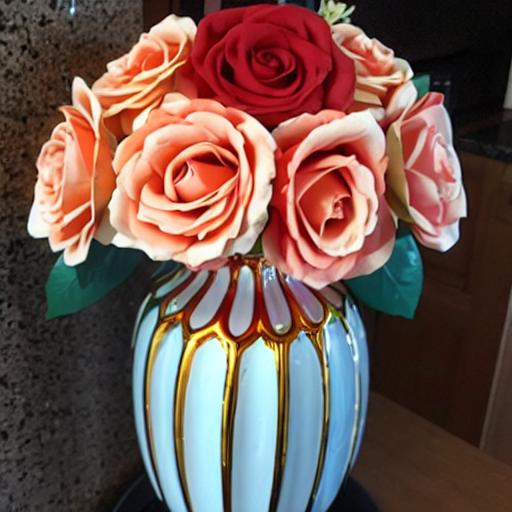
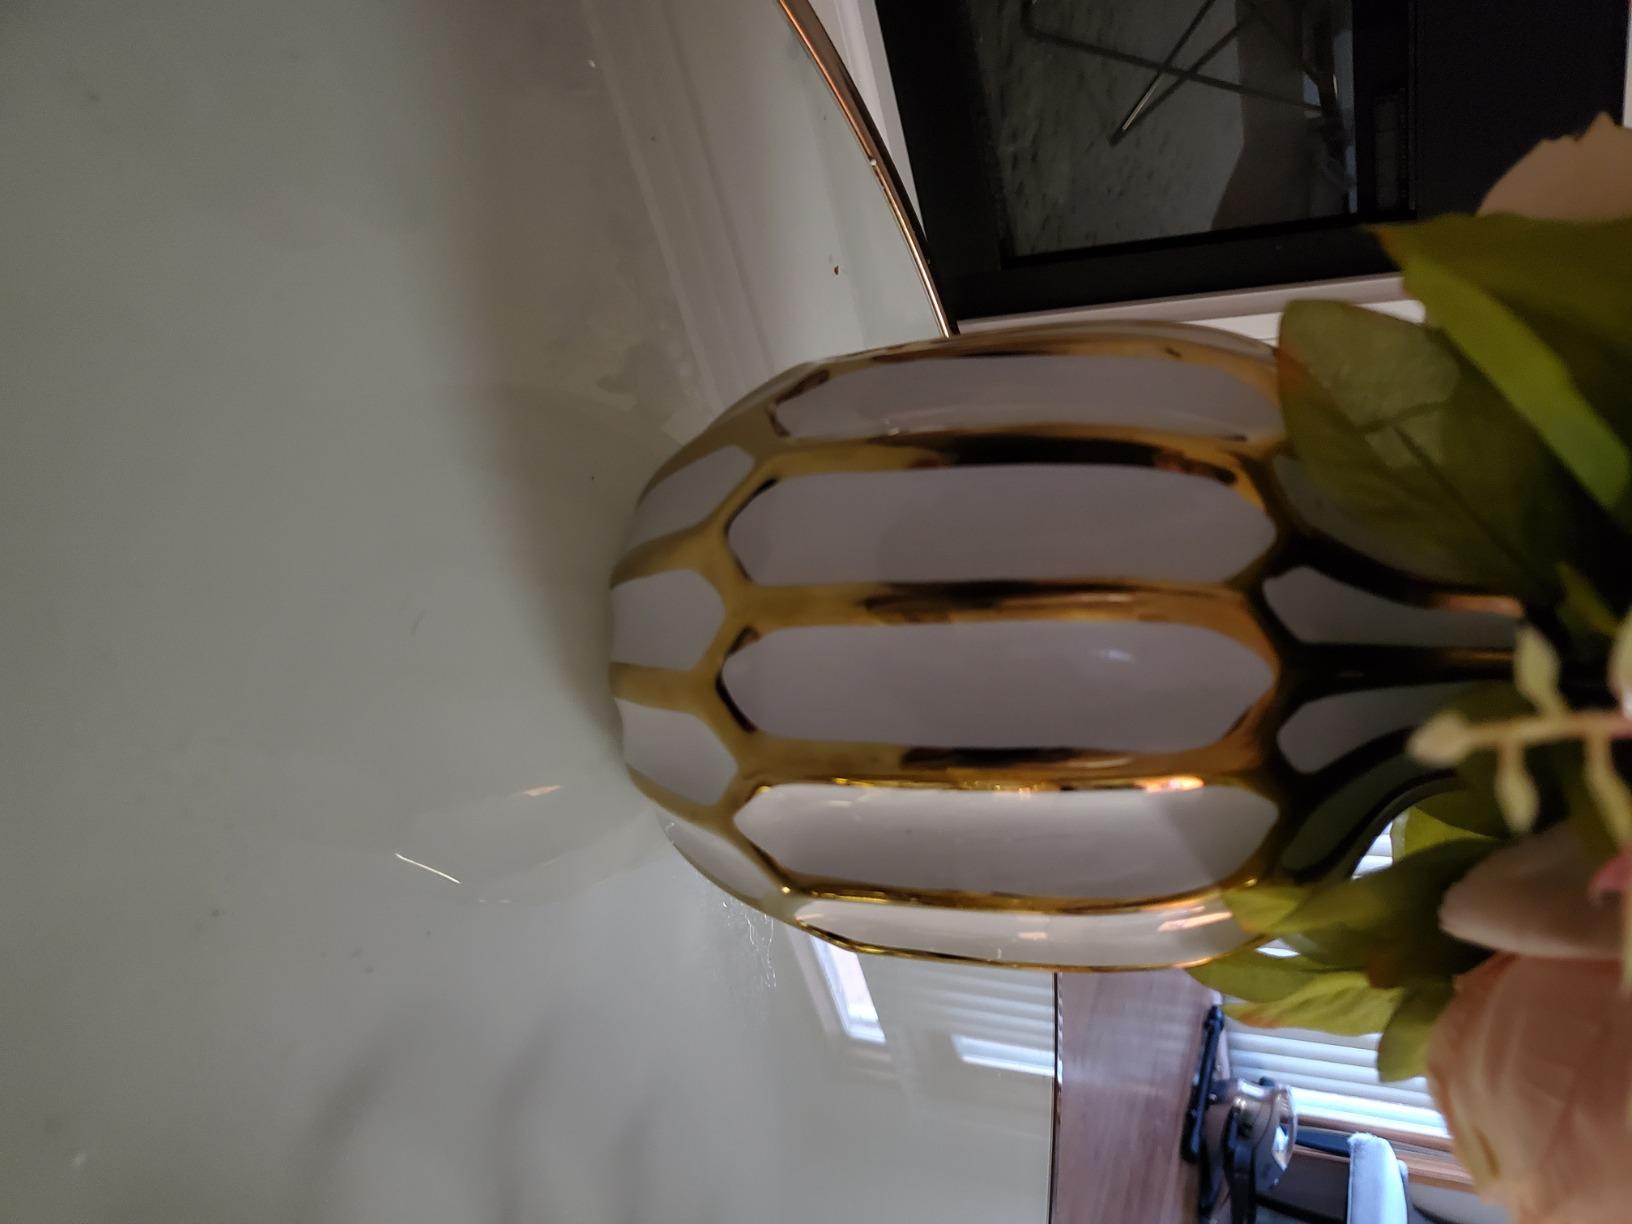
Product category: vase
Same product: no